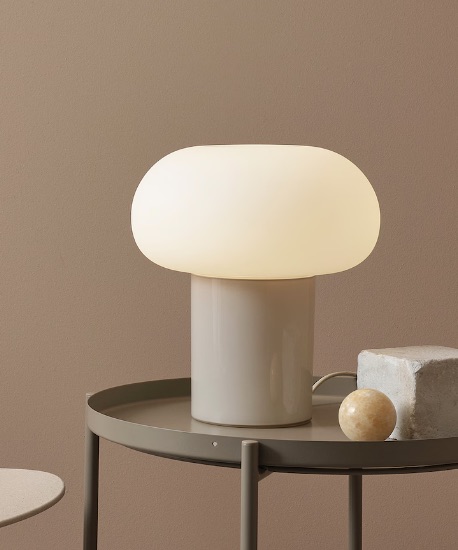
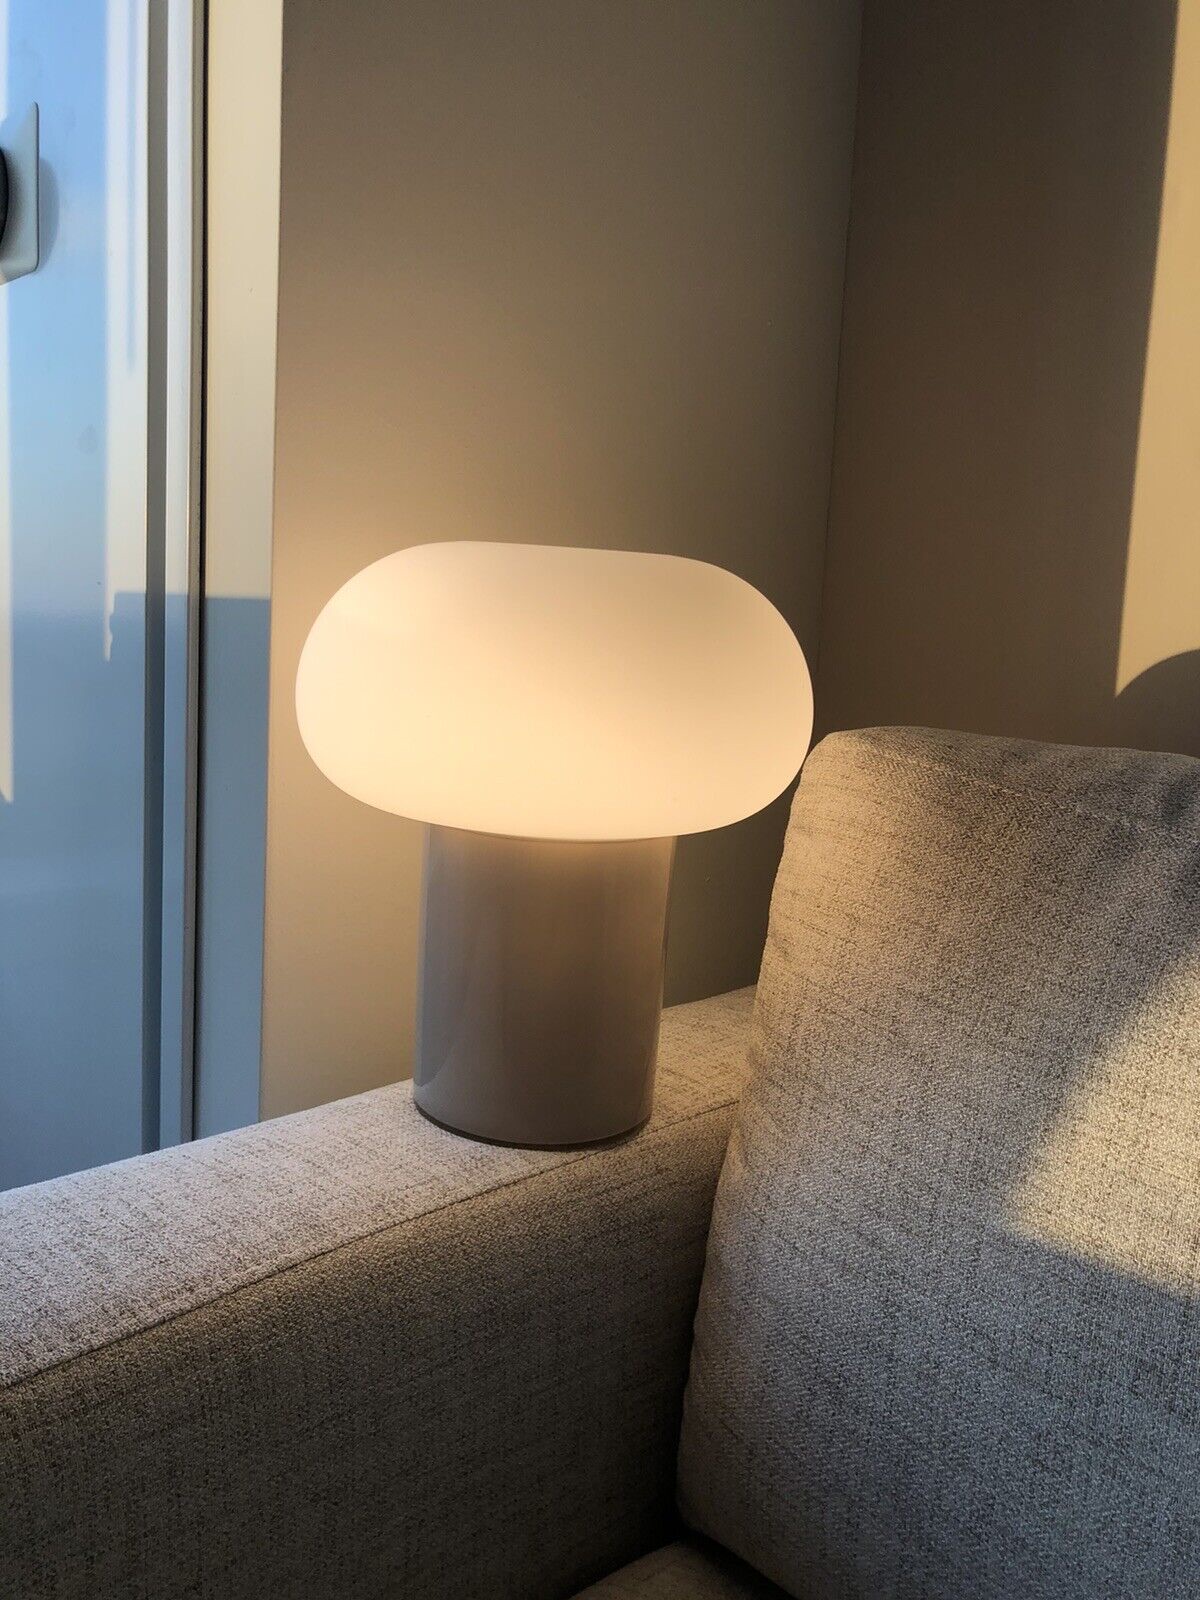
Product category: misc
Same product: yes